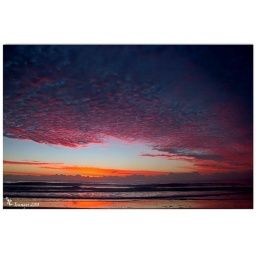
we had the best seat in the house - beachfront at bribie...